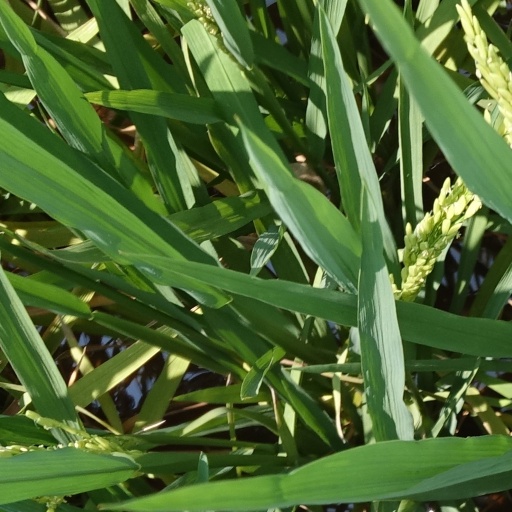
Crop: rice